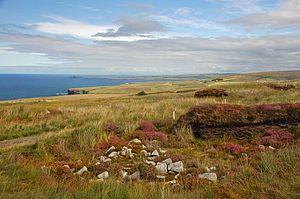
Les sites inscrits au patrimoine mondial en Irlande sont au nombre de deux. Le pays compte également sept sites inscrits sur la liste indicative du patrimoine mondial.